2021 FIL World Luge Championships – Doubles

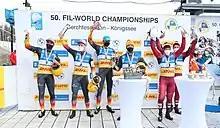
Doubles at the FIL World Luge Championships Königssee 2021

The Doubles competition at the 2021 FIL World Luge Championships was held on 30 January 2021.